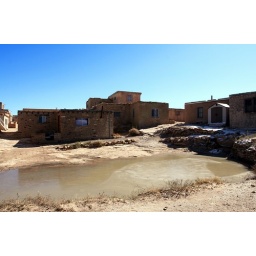
Pueblo houses in Acoma, New Mexico. This is a water basin used for cleaning and watering horses.